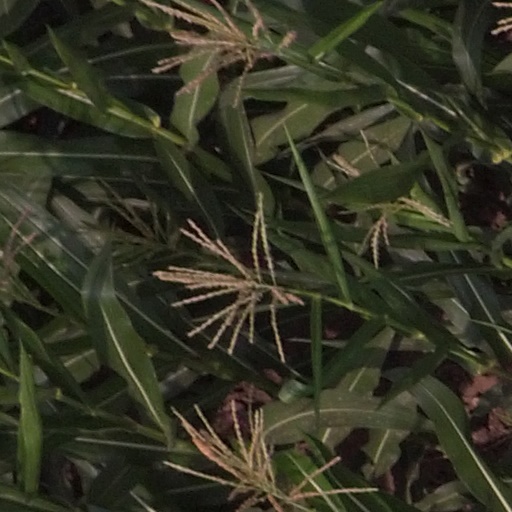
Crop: maize; corn